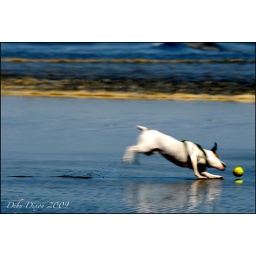
A fast dog chases a tennis ball on the beach in Ocean Shores. Sunshine and fun at the beach.